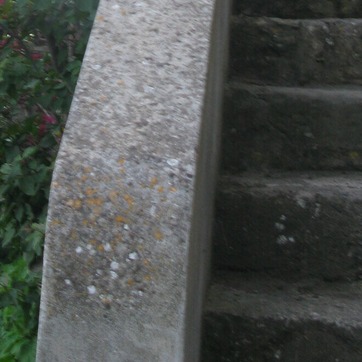
Material: stone